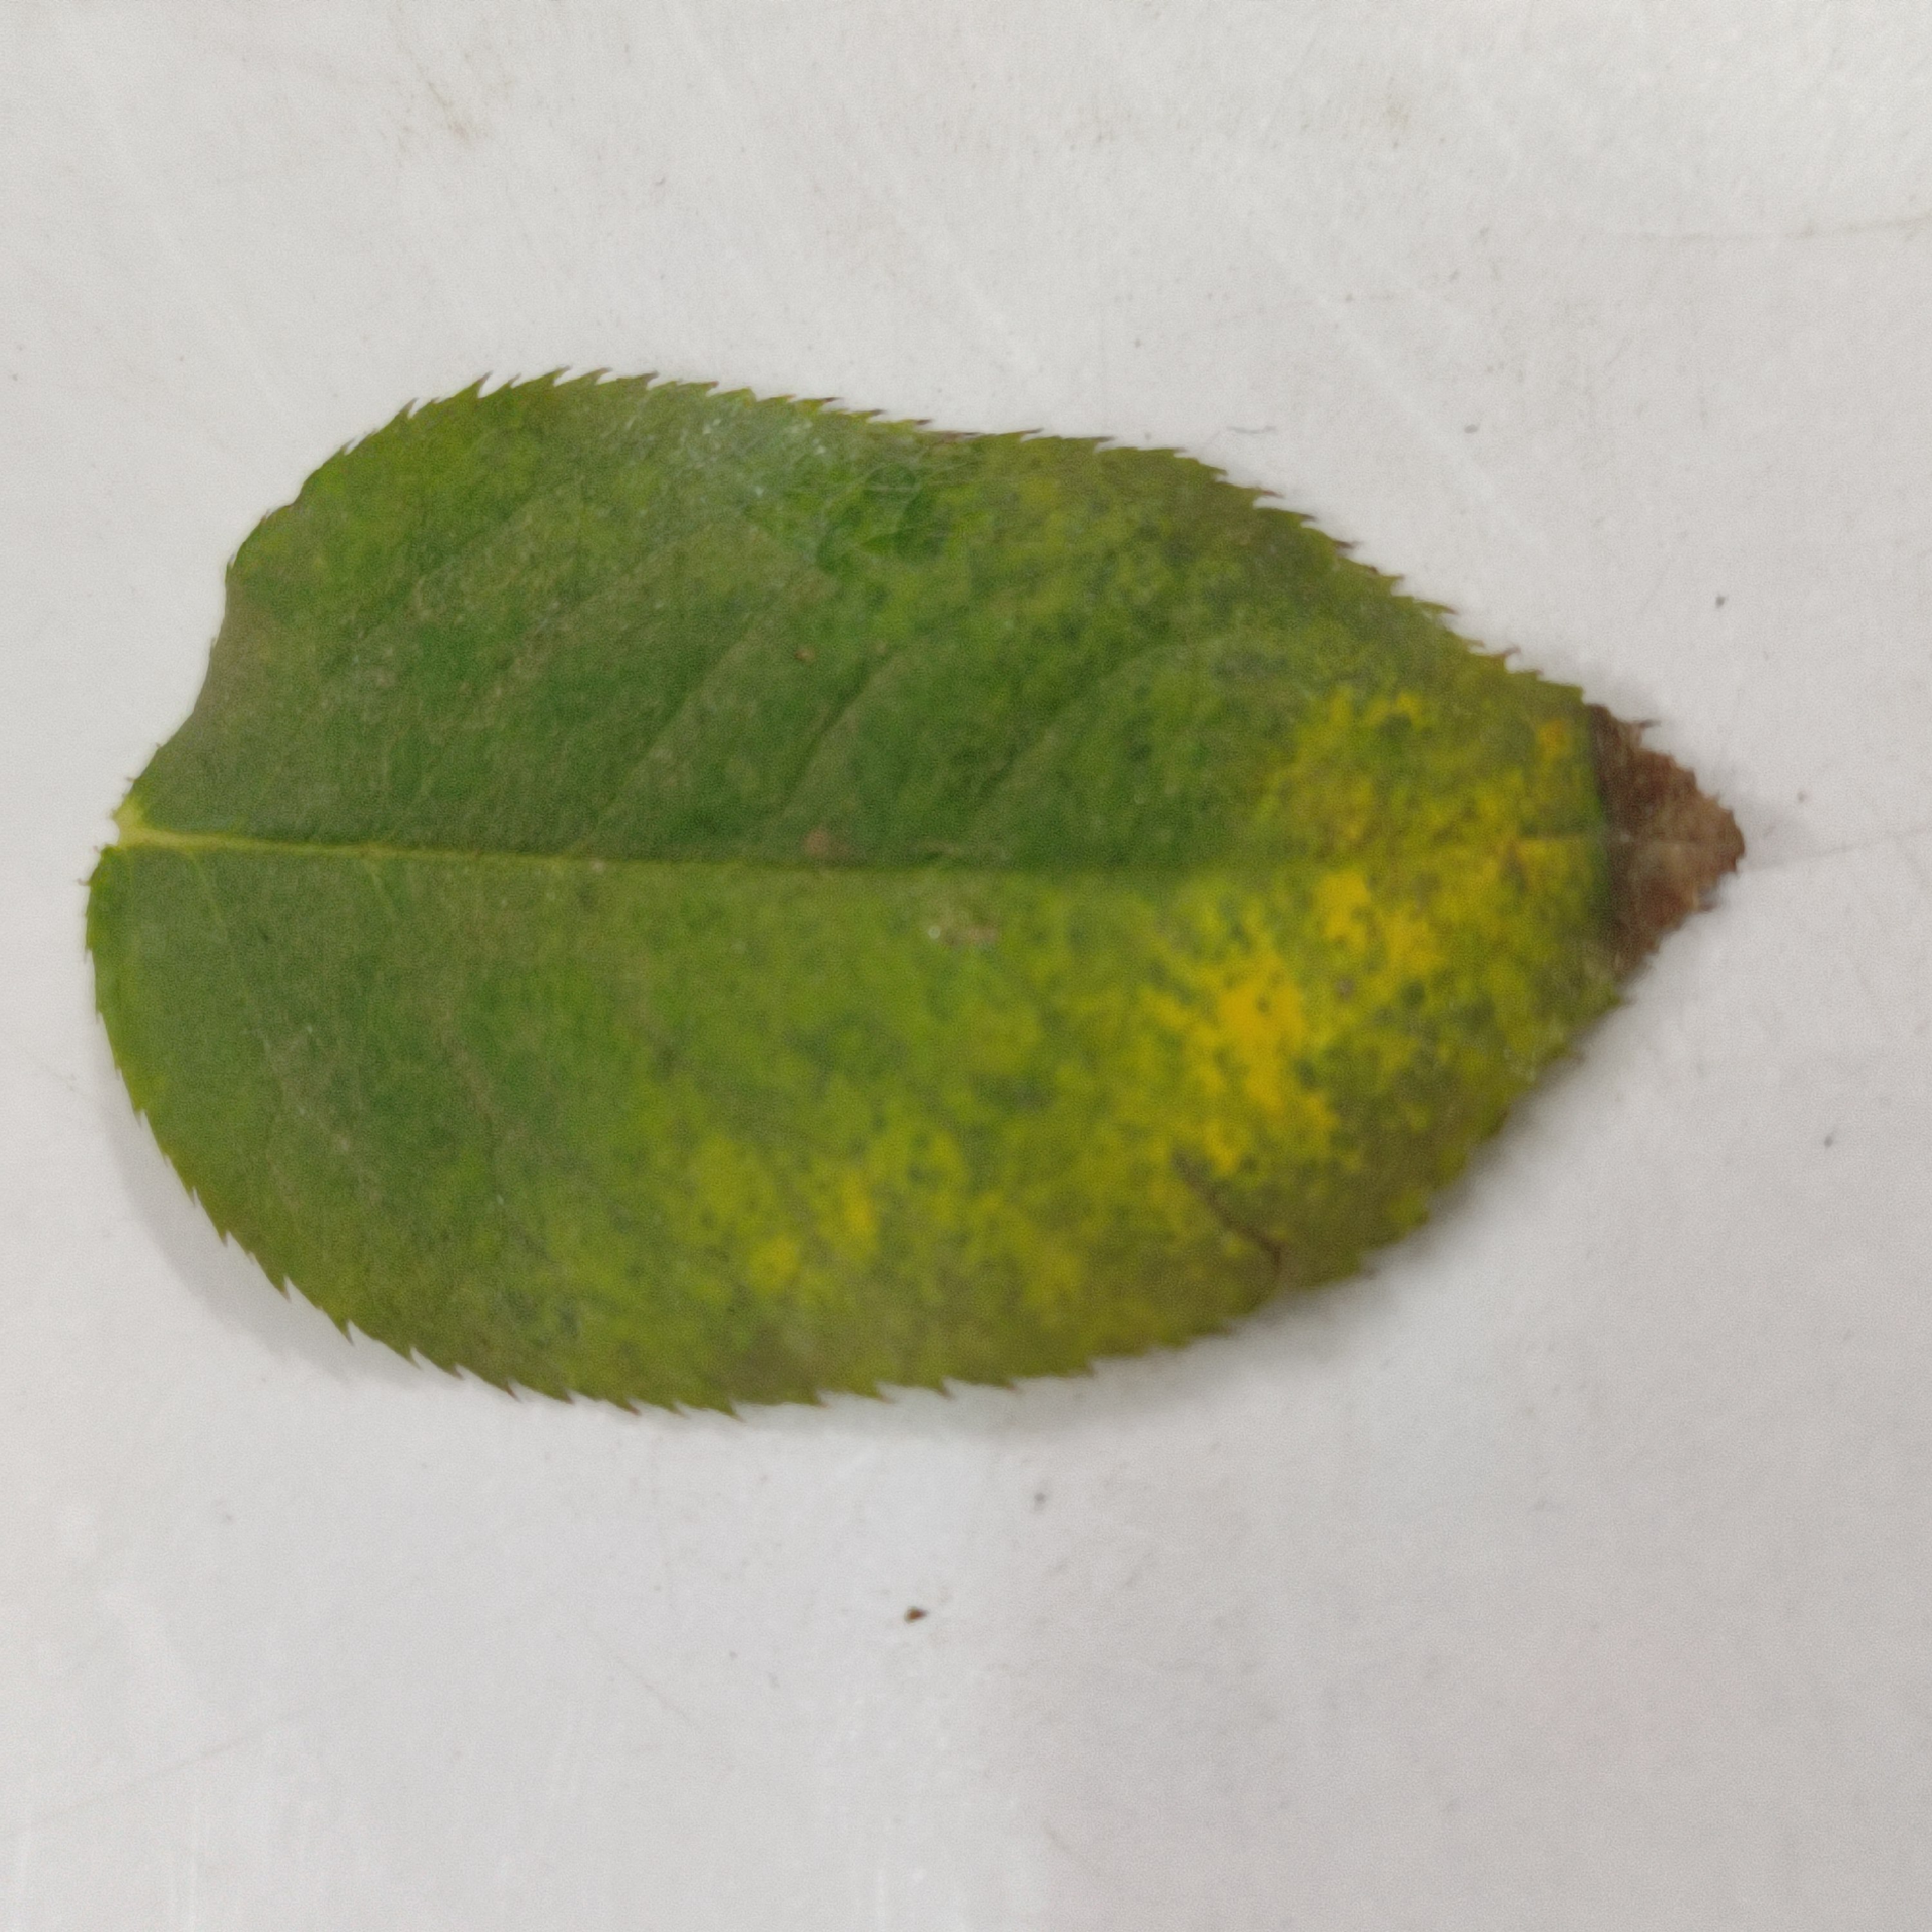
Label: Yellow Mosaic Virus